2008 F1 Powerboat World Championship

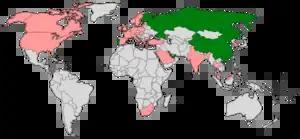
Countries that hosted F1 Powerboat races in 2008, shown in green. Former host nations are shown in pink.

Points were awarded to the top 10 classified finishers. A maximum of two boats per team were eligible for points in the teams' championship.